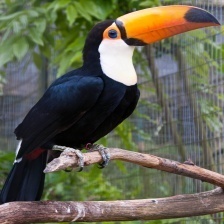
Species: TOUCHAN
Scientific name: RAMPHASTIDAE
ImageNet parent category: toucan